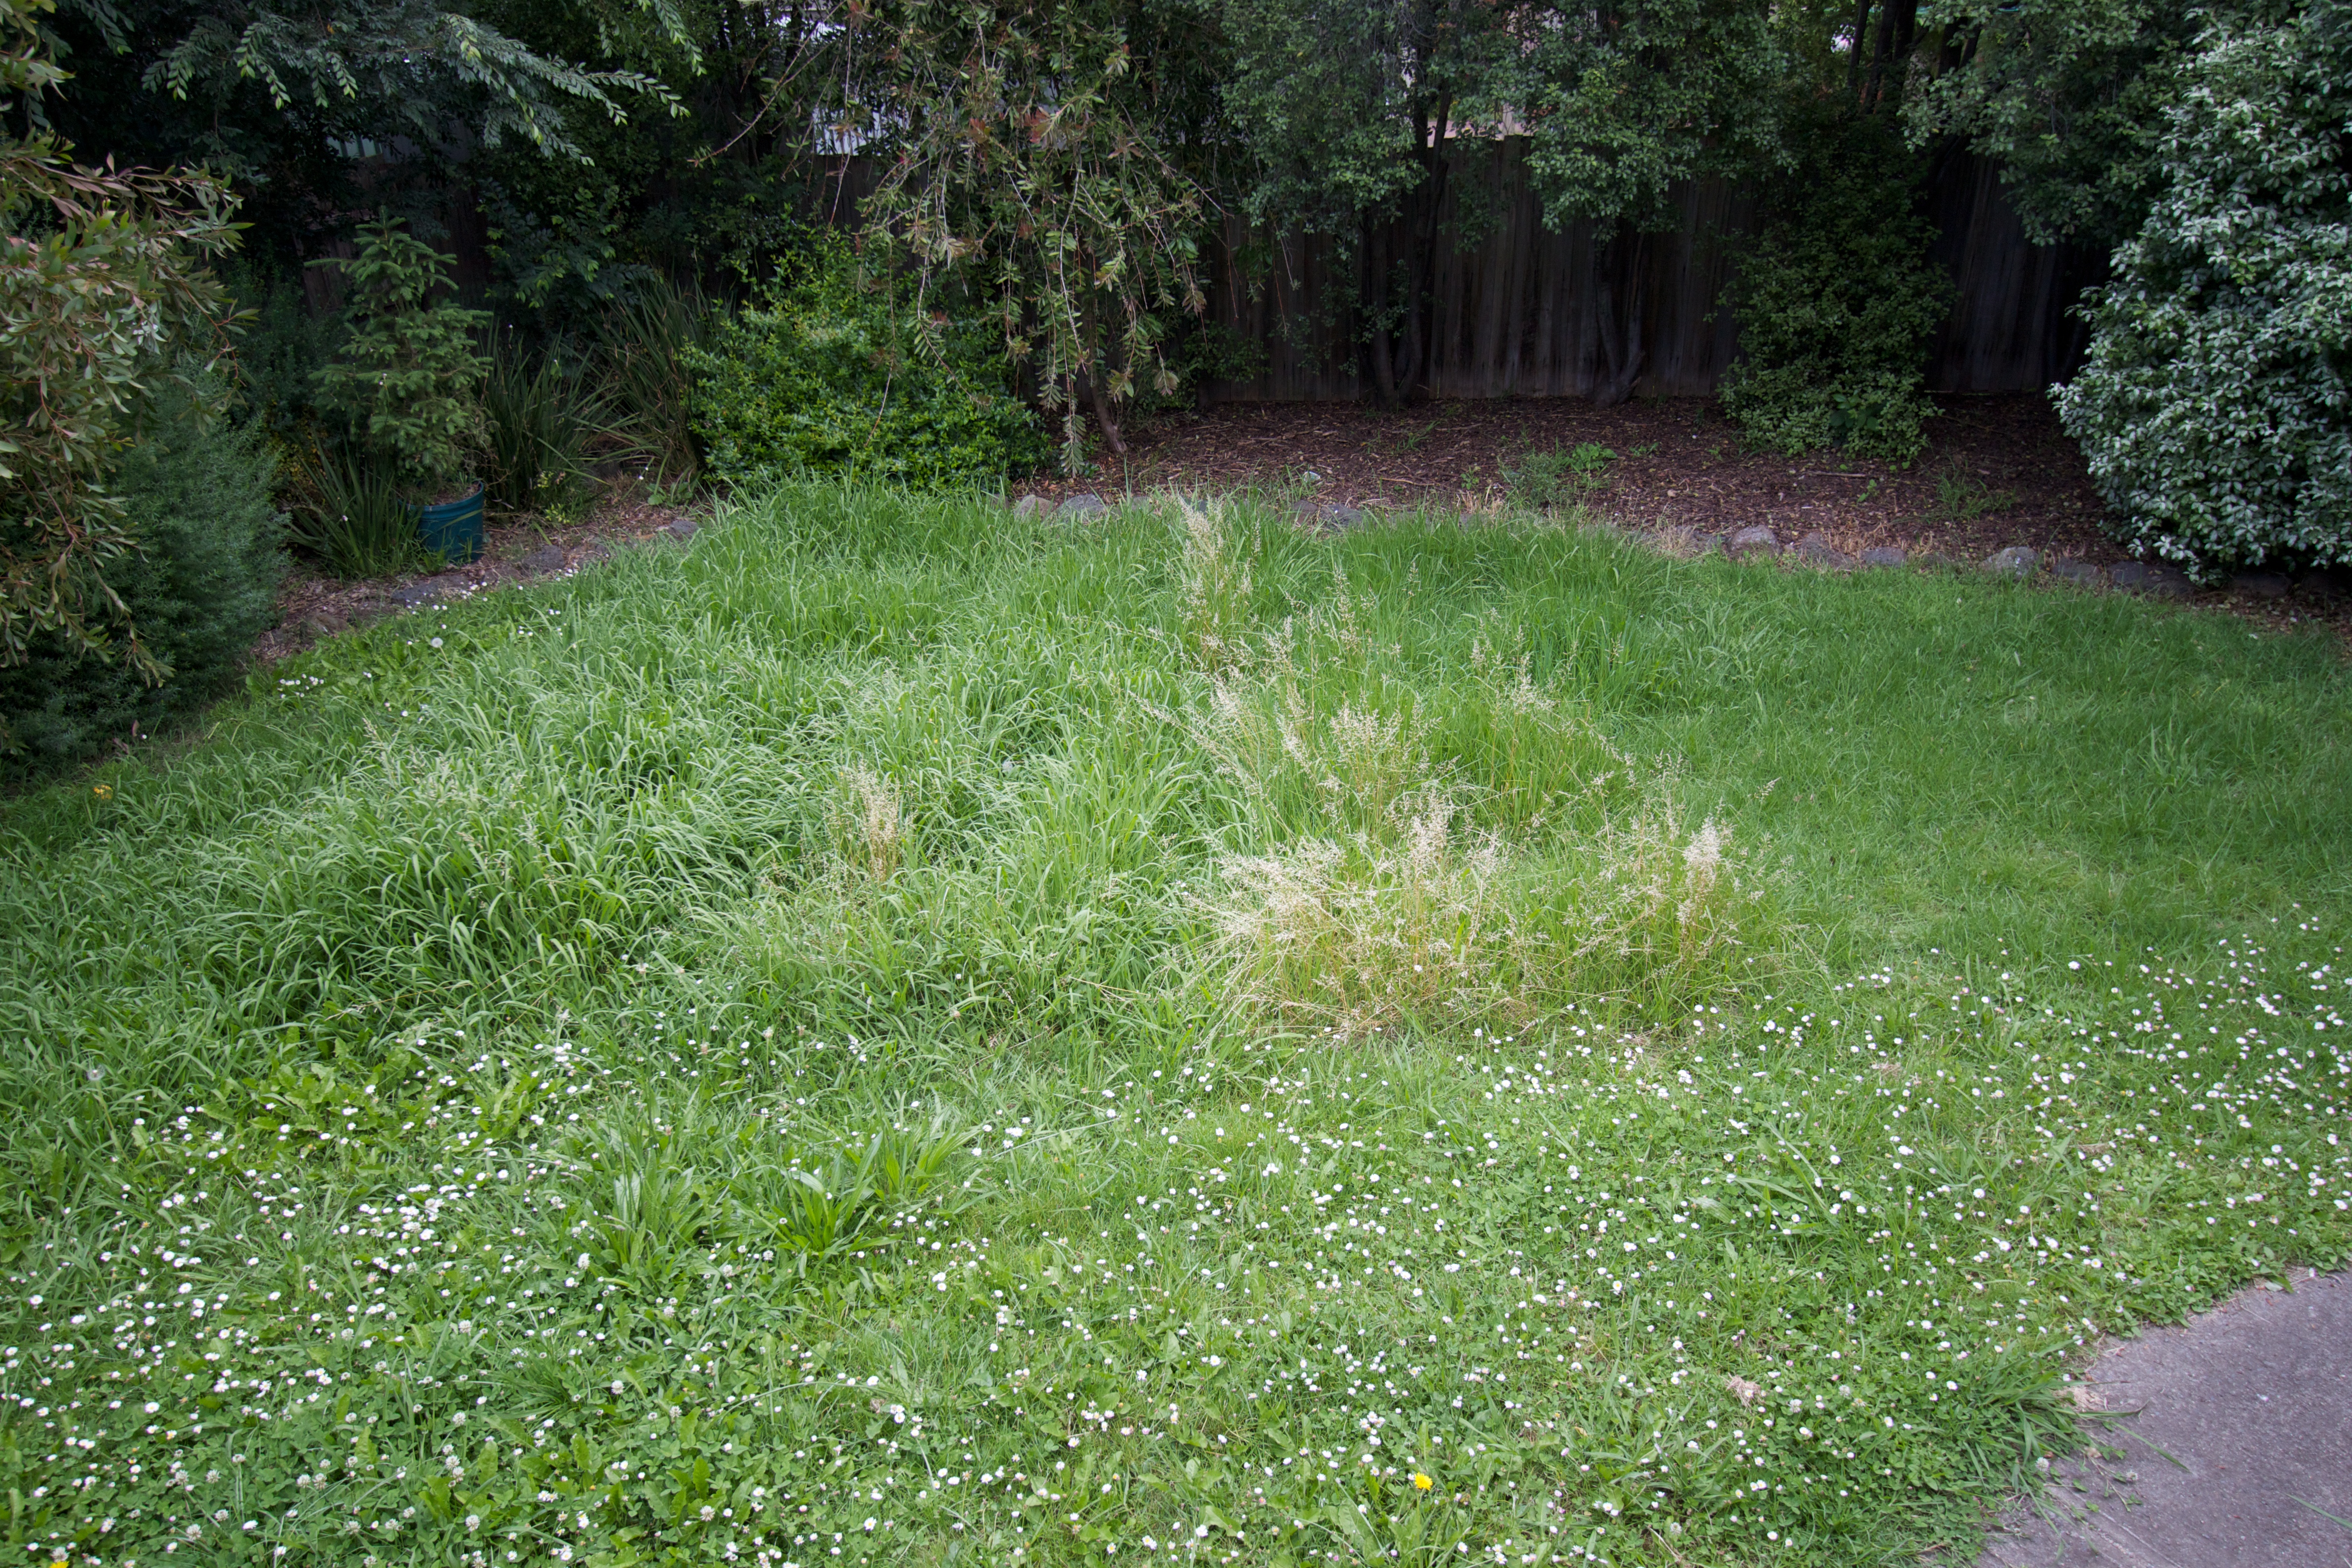
grass, plant, lawn, meadow, flower, walkway, backyard, garden, landscaping, shrub, woodland, yard, auodyssey, grass family